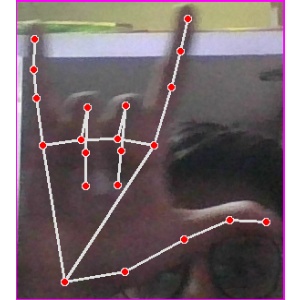
अक्षर: व